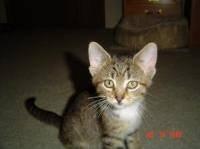
cat